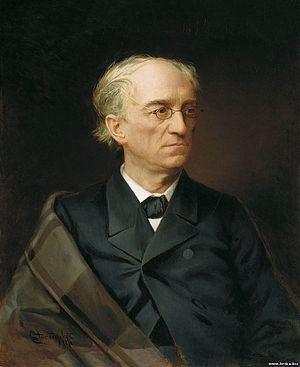
La littérature en langue russe proprement dite naît au cours du XVIIᵉ siècle, tout d'abord avec la poésie et le théâtre, mais très tôt naît une très riche tradition romanesque.